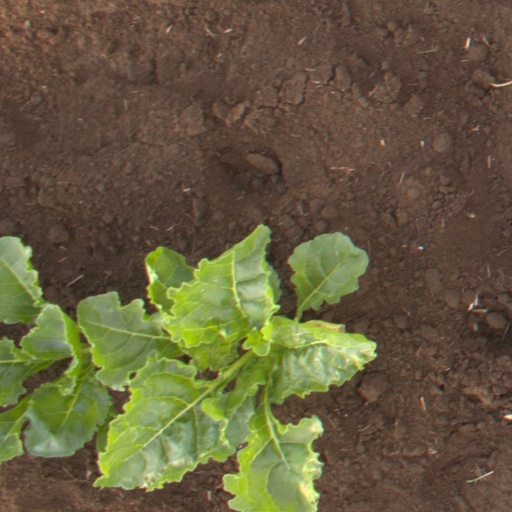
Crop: sugar beet